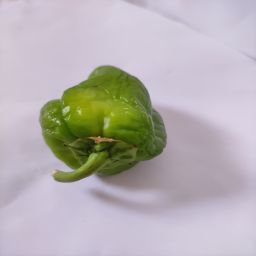
Crop: Bell Pepper
Quality: Ripe